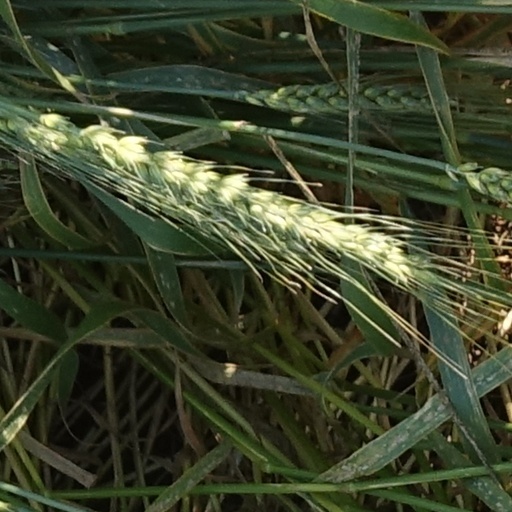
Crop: wheat